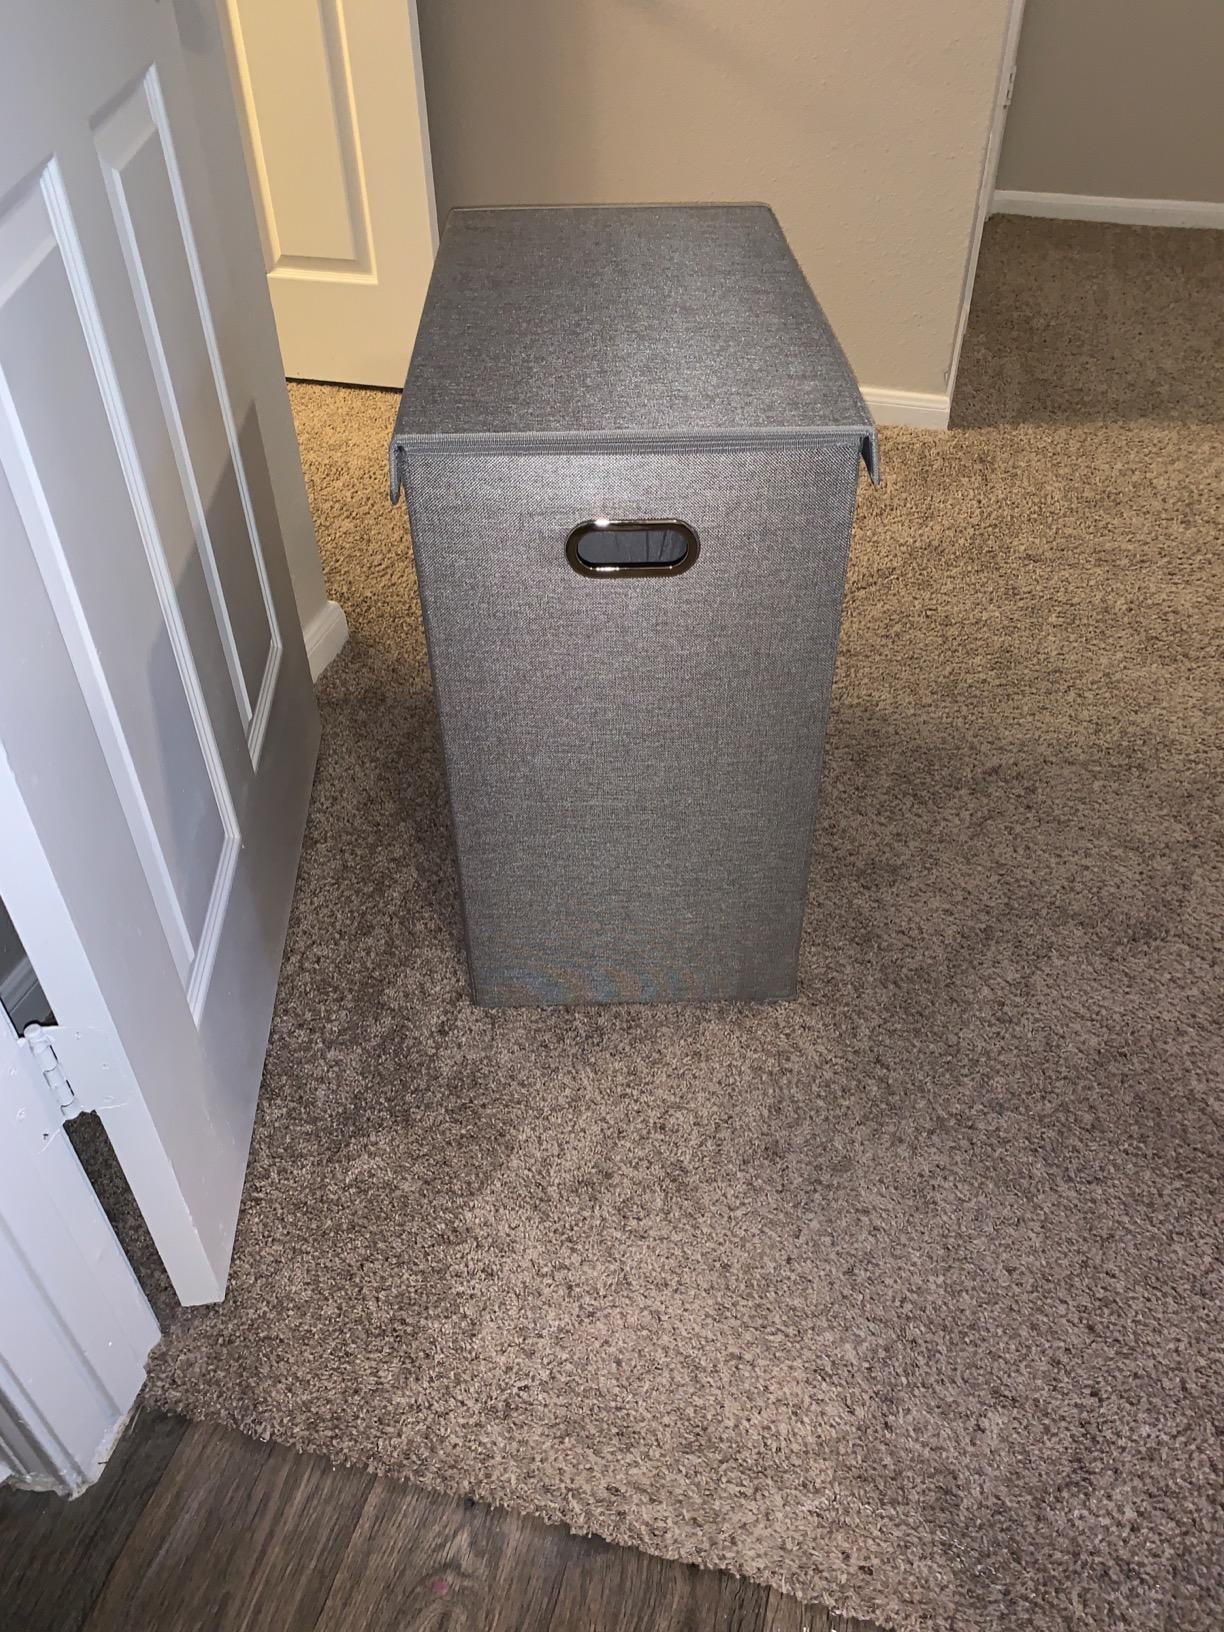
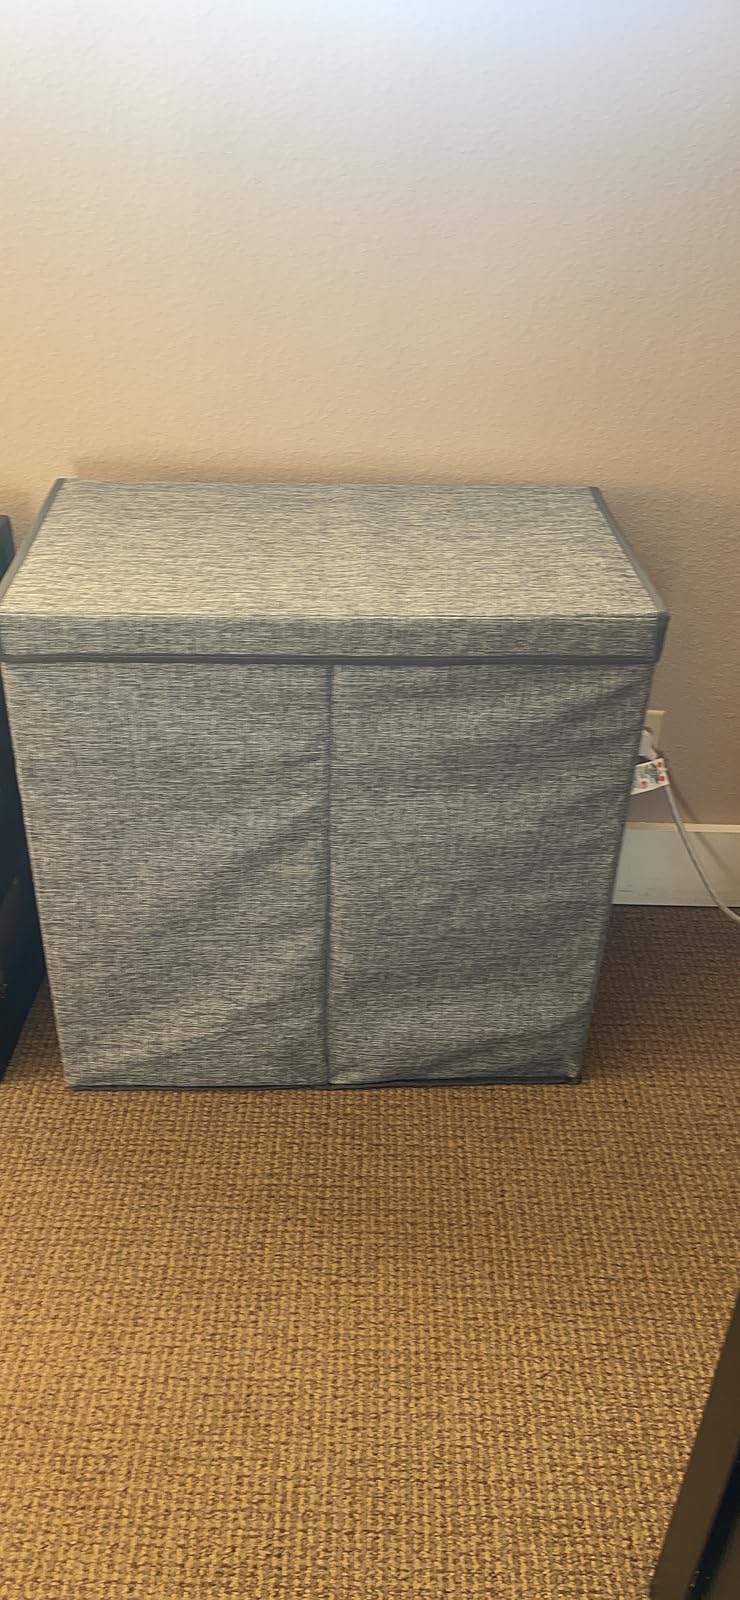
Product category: items_hamper
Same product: yes